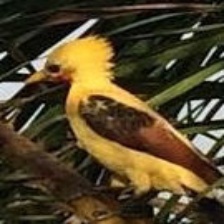
Species: CREAM COLORED WOODPECKER
Scientific name: CELEUS FLAVUS